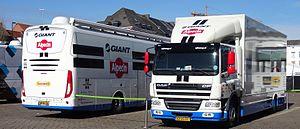
Reportage réalisé le samedi 28 février à l'occasion du départ et de l'arrivée du Circuit Het Nieuwsblad 2015 à Gand, Belgique.